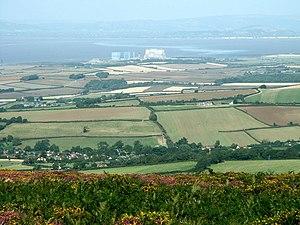
La centrale nucléaire de Hinkley Point est installée près de Bridgwater sur la côte du Somerset, à environ 8 km de l'estuaire du fleuve Parrett, en Angleterre.